Dhon Cholecha

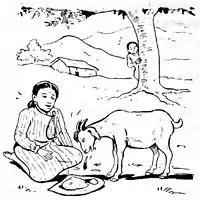
Punthakhu Maincha and Dhon Cholecha

Dhon Cholechā is a Nepalese folktale about a little girl and an old nanny goat. It is the most well known children's story in Newar society of the Kathmandu Valley. It tells about a little girl named Punthakhu Mainchā (पुन्थखु मैंचा) and the ill treatment she suffers at the hands of her cruel step-mother. Dhon Cholechā means "old nanny goat" in Nepal Bhasa.